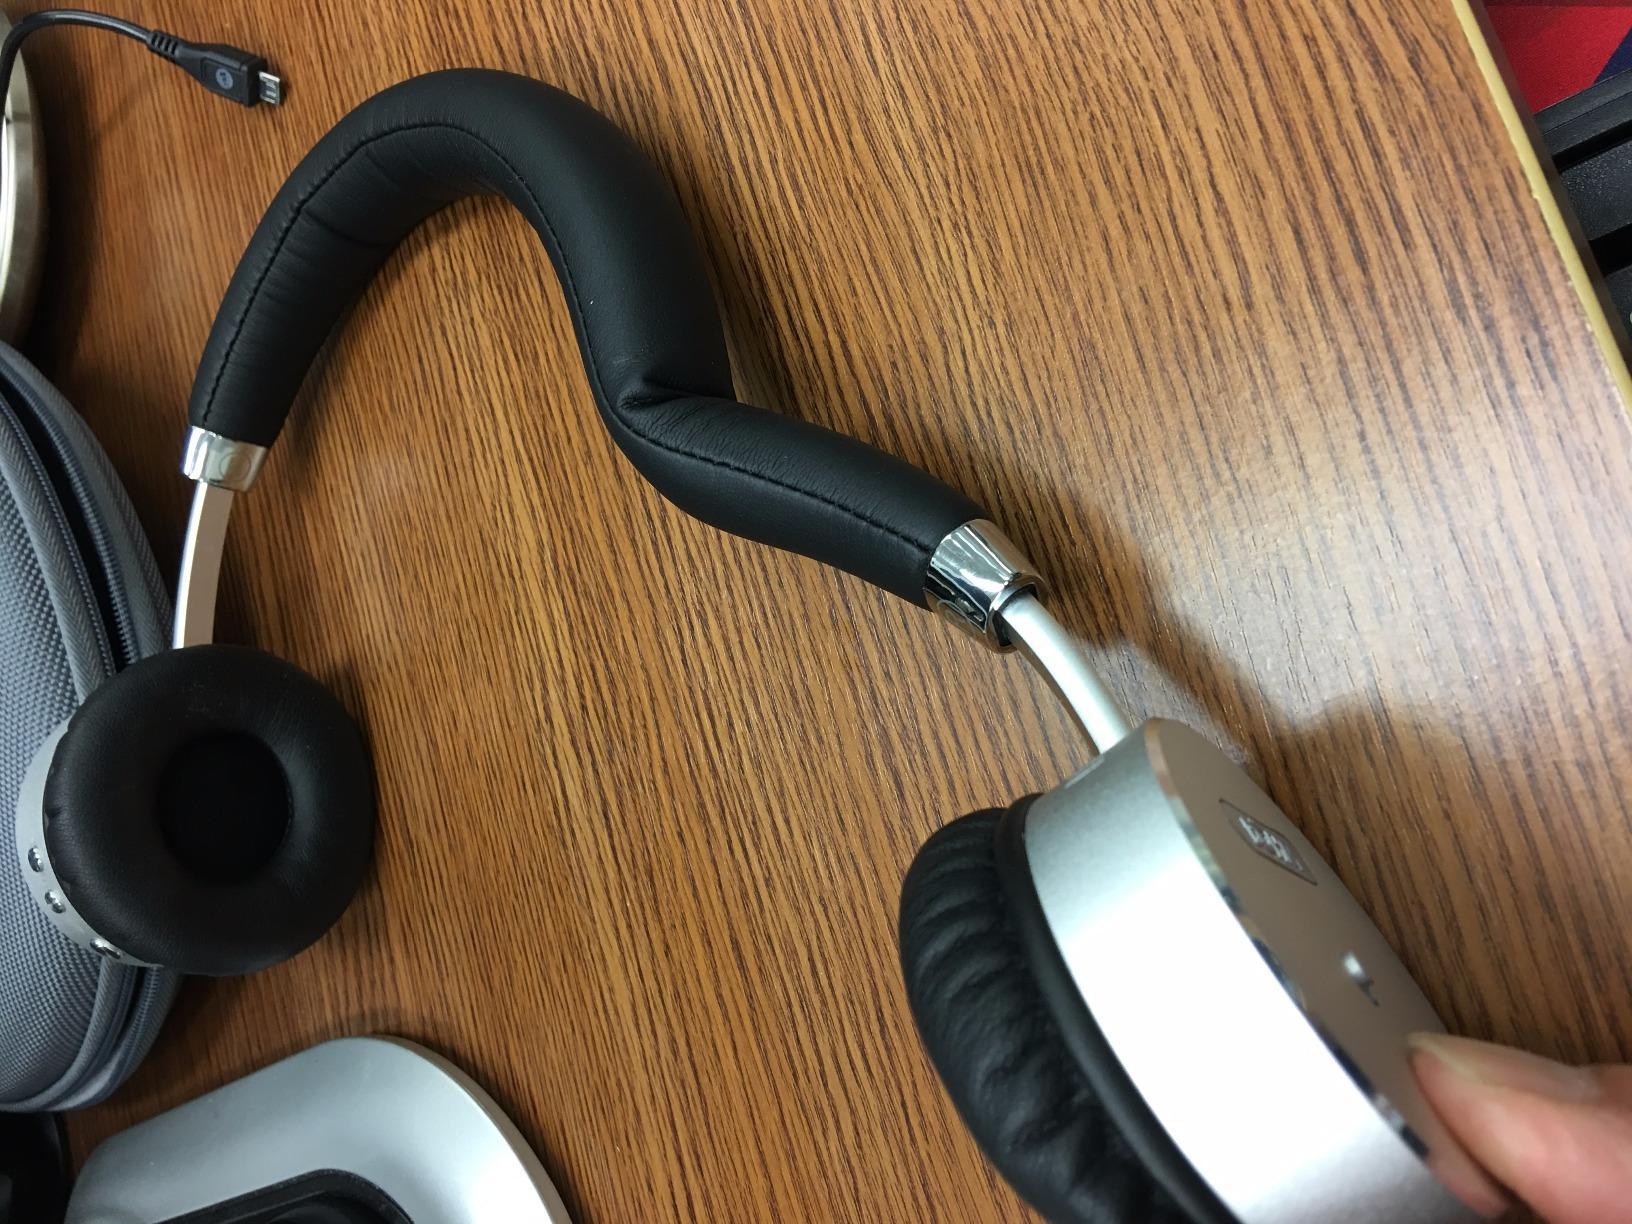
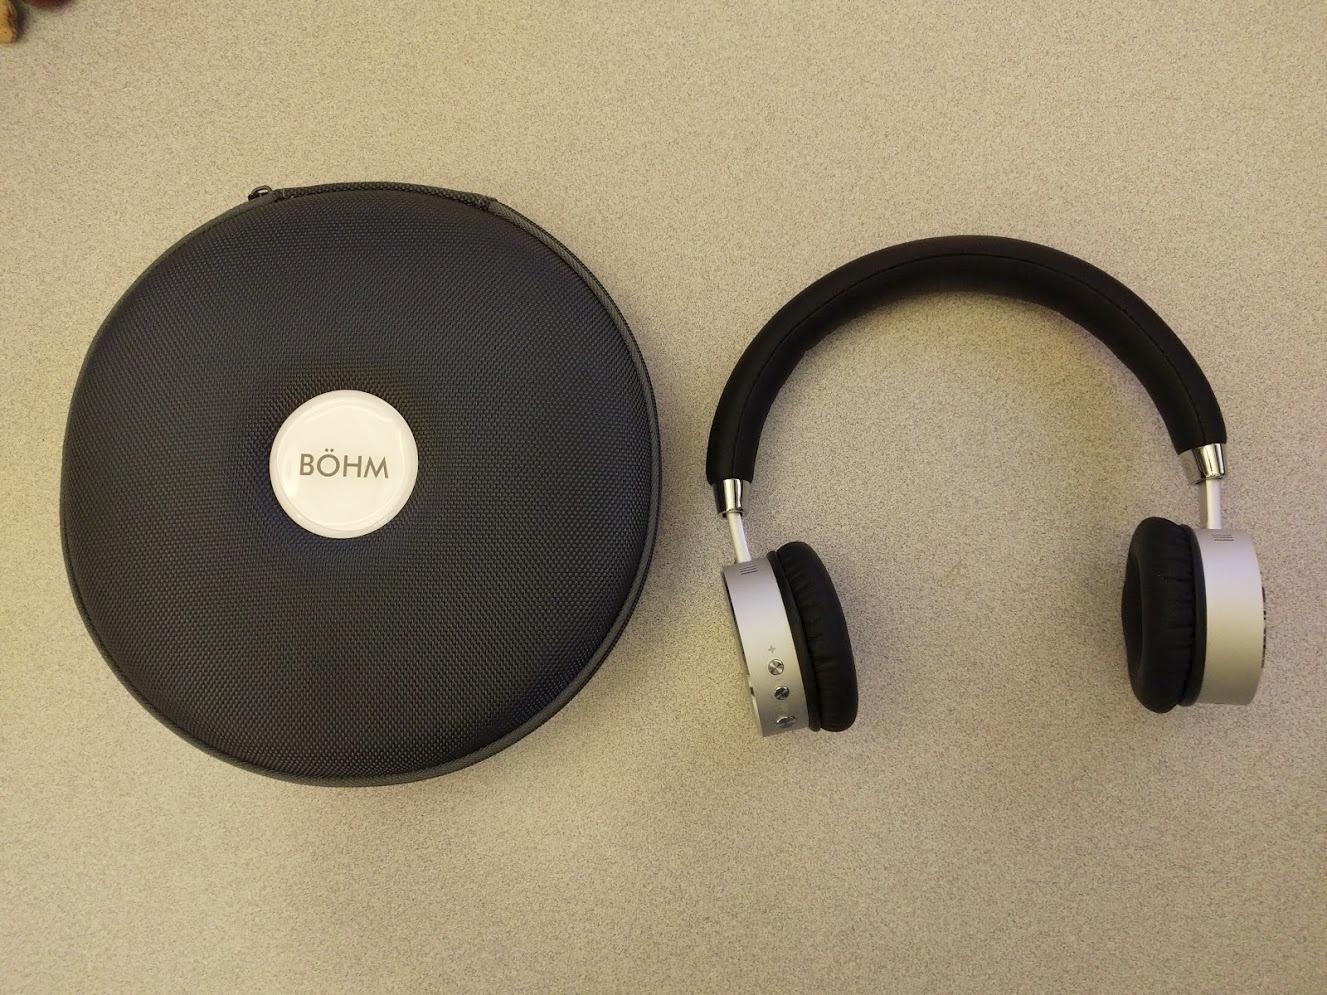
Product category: headphones
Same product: yes